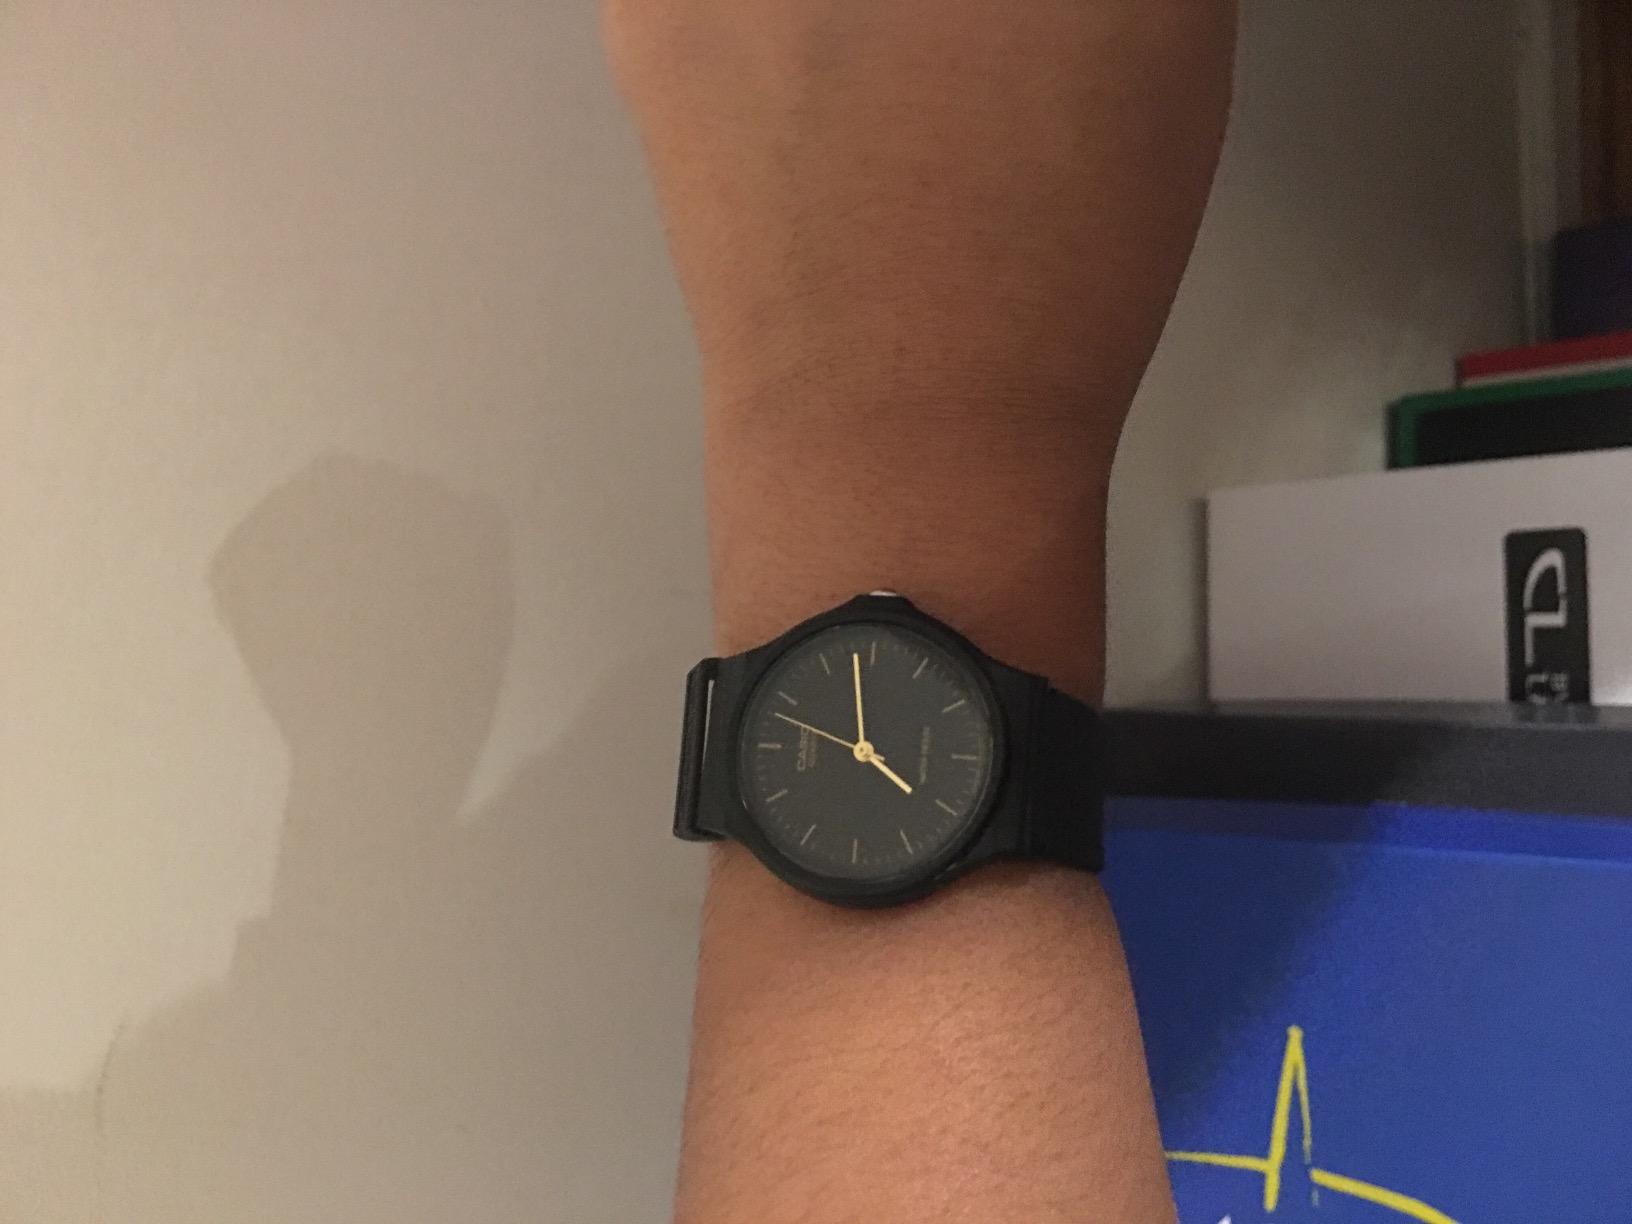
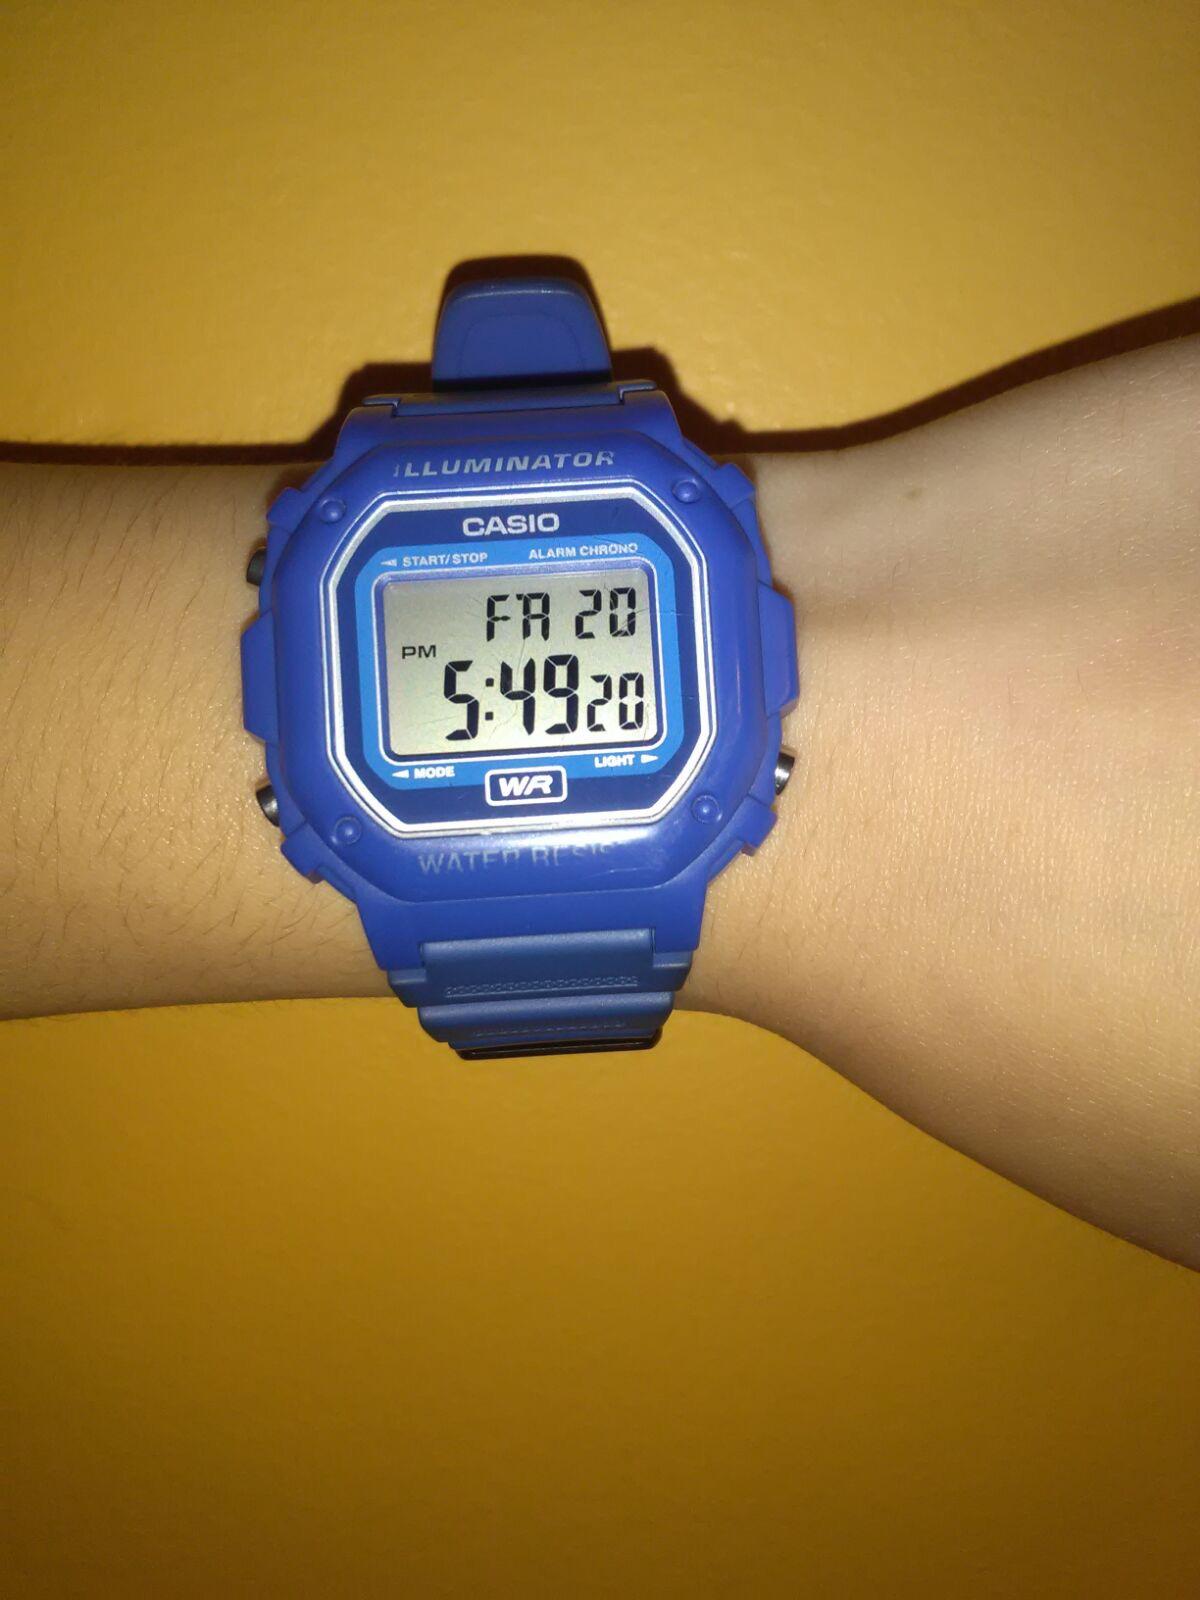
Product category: accessories_watch
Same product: no